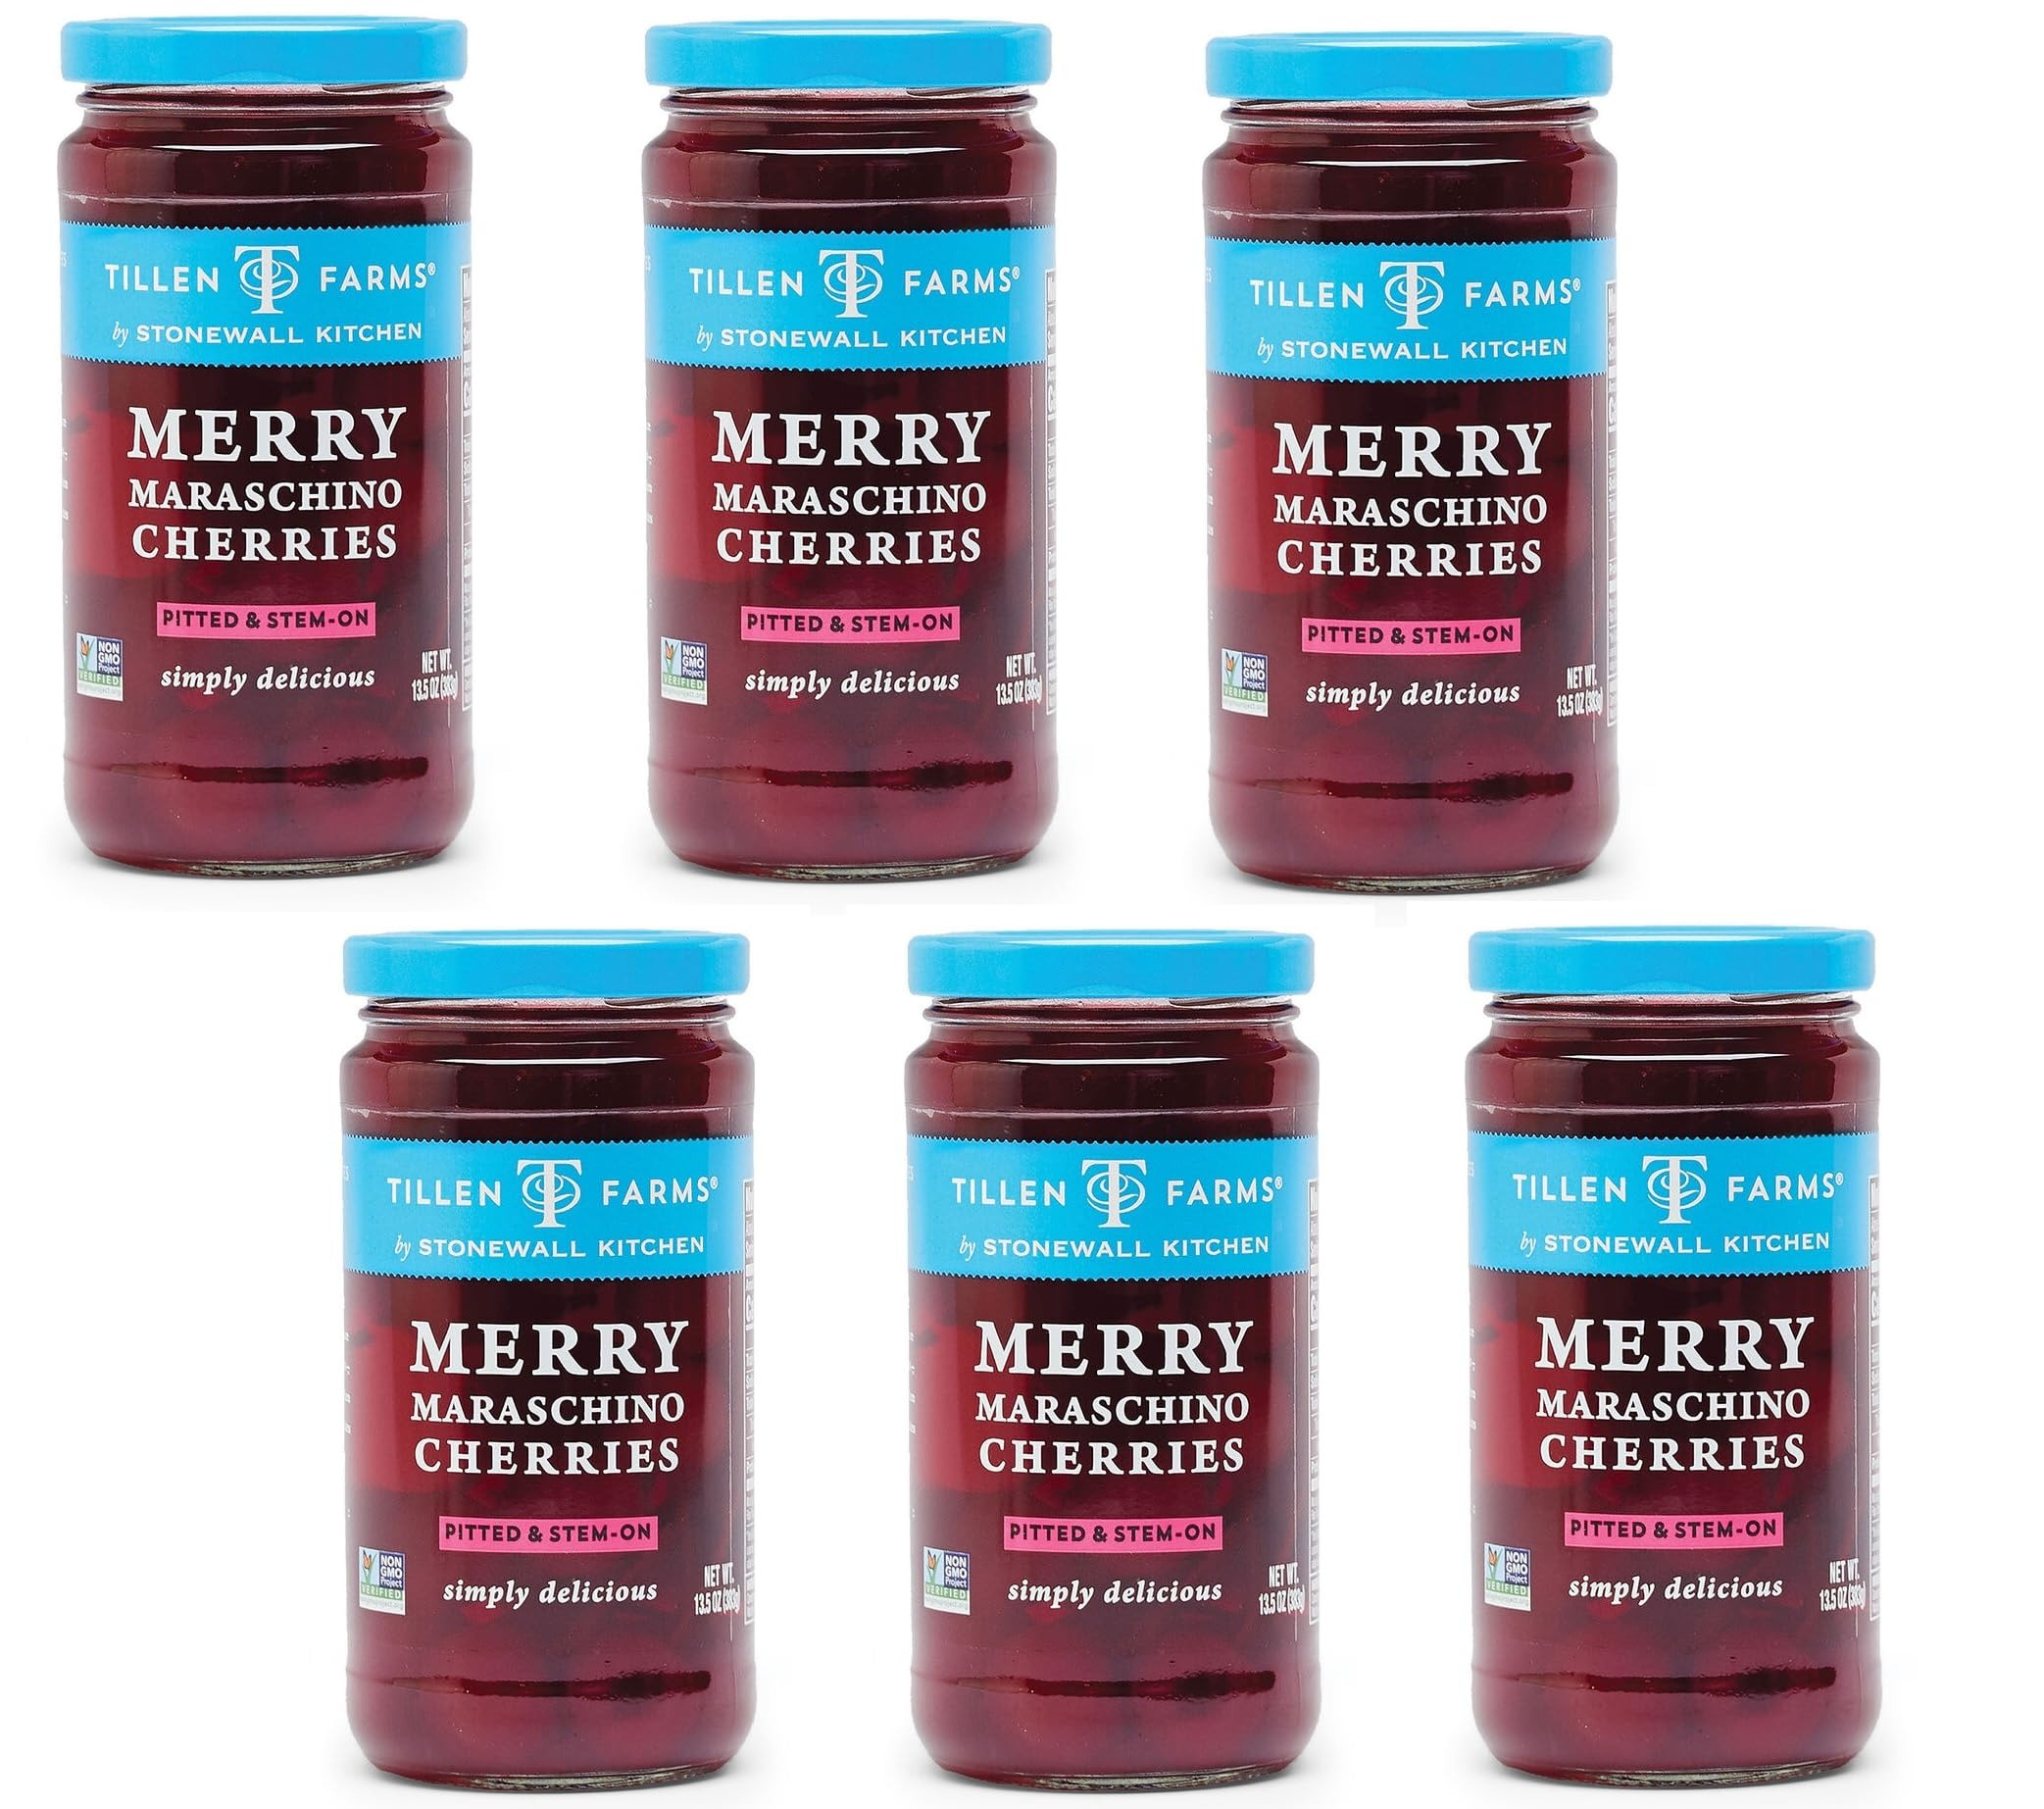
Item Name: Tillen Farms Cherries - Merry Maraschino - 14 oz - case of 6
Bullet Point 1: Stonewall Kitchen Family of Brands: Our award winning line of gourmet food, home goods, and gifts are loved around the world. Featuring brands such as Legal Sea Foods, Michel Design Works, Montebello, Napa Valley Naturals, Stonewall Home, Stonewall Kitchen, Urban Accents, Vermont Coffee Company, Vermont Village, and Village Candle
Bullet Point 2: About Us: It all started in 1991 at a local farmers' market with a few dozen items that we'd finished hand-labeling only hours before. Fast-forward to today and Stonewall Kitchen is now home to an ever-growing family of like-minded lifestyle brands! Expertly made with premium ingredients, our products are the result of decades spent dreaming up, testing and producing only the very best in specialty foods and fine home living.
Value: 84.0
Unit: Fl Oz

Price: 24.76